Beach volleyball at the Summer Olympics

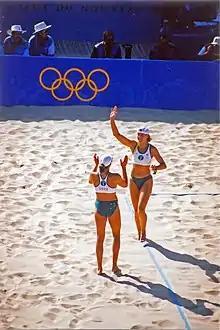
Natalie Cook and Kerri Pottharst at the 2000 tournament.

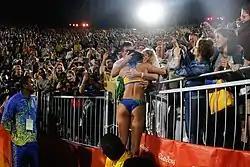
Ágatha Bednarczuk embraces the home crowd after the 2016 final.

In Atlanta, Georgia, in 1996, there were eighteen teams entered, and the championship match was played between two Brazilian teams: Jackie Silva and Sandra Pires versus Mônica Rodrigues and Adriana Samuel. The Australians Natalie Cook and Kerri Pottharst edged out the Americans for the bronze medal.